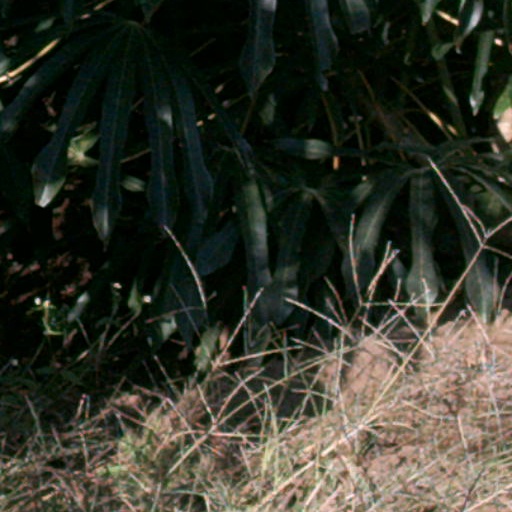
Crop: cassava